Daniel Hemric

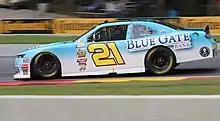
Hemric's No. 21 Childress car at Road America in 2017

On November 20, 2024, it was announced that Hemric will return to the Truck Series full-time in 2025, driving the No. 19 Chevrolet for McAnally-Hilgemann Racing and replacing Christian Eckes, who moved up to the Xfinity Series to drive the No. 16 Kaulig Racing Chevrolet.